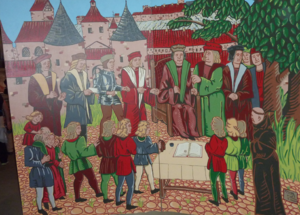
Représentation du Conseil des Neuf de Belfort
Belfort est une commune française située dans le nord-est de la région Bourgogne-Franche-Comté. Chef-lieu du Territoire de Belfort, la commune comptait 49 519 habitants en 2015. Elle est la principale commune et le cœur urbain d'une agglomération de 105 390 habitants.